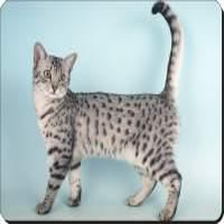
Species: cat
Breed: Egyptian Mau